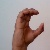
The image shows a hand gesture representing the letter 'C' in Indian Sign Language.